The Talk of Hollywood

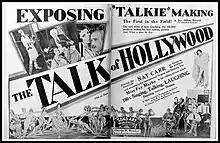

The Talk of Hollywood is a 1929 American musical comedy film directed by Mark Sandrich and starring Nat Carr, Fay Marbe and Hope Sutherland. It was shot at the New York studios of RKO Pictures. The film's sets were designed by the art director Ernst Fegté. The film parodies the rush by Hollywood to convert to sound film production in the late 1920s, and leading moguls such as Samuel Goldwyn.